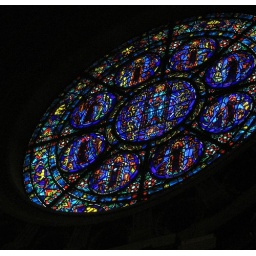
Stained glass window at St. Paul's Cathedral in St. Paul, Minn.